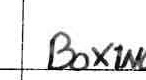
Label: boxing